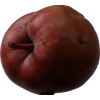
Label: Apple 18